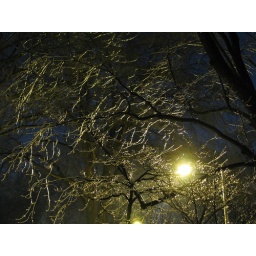
Ice in the tree next door